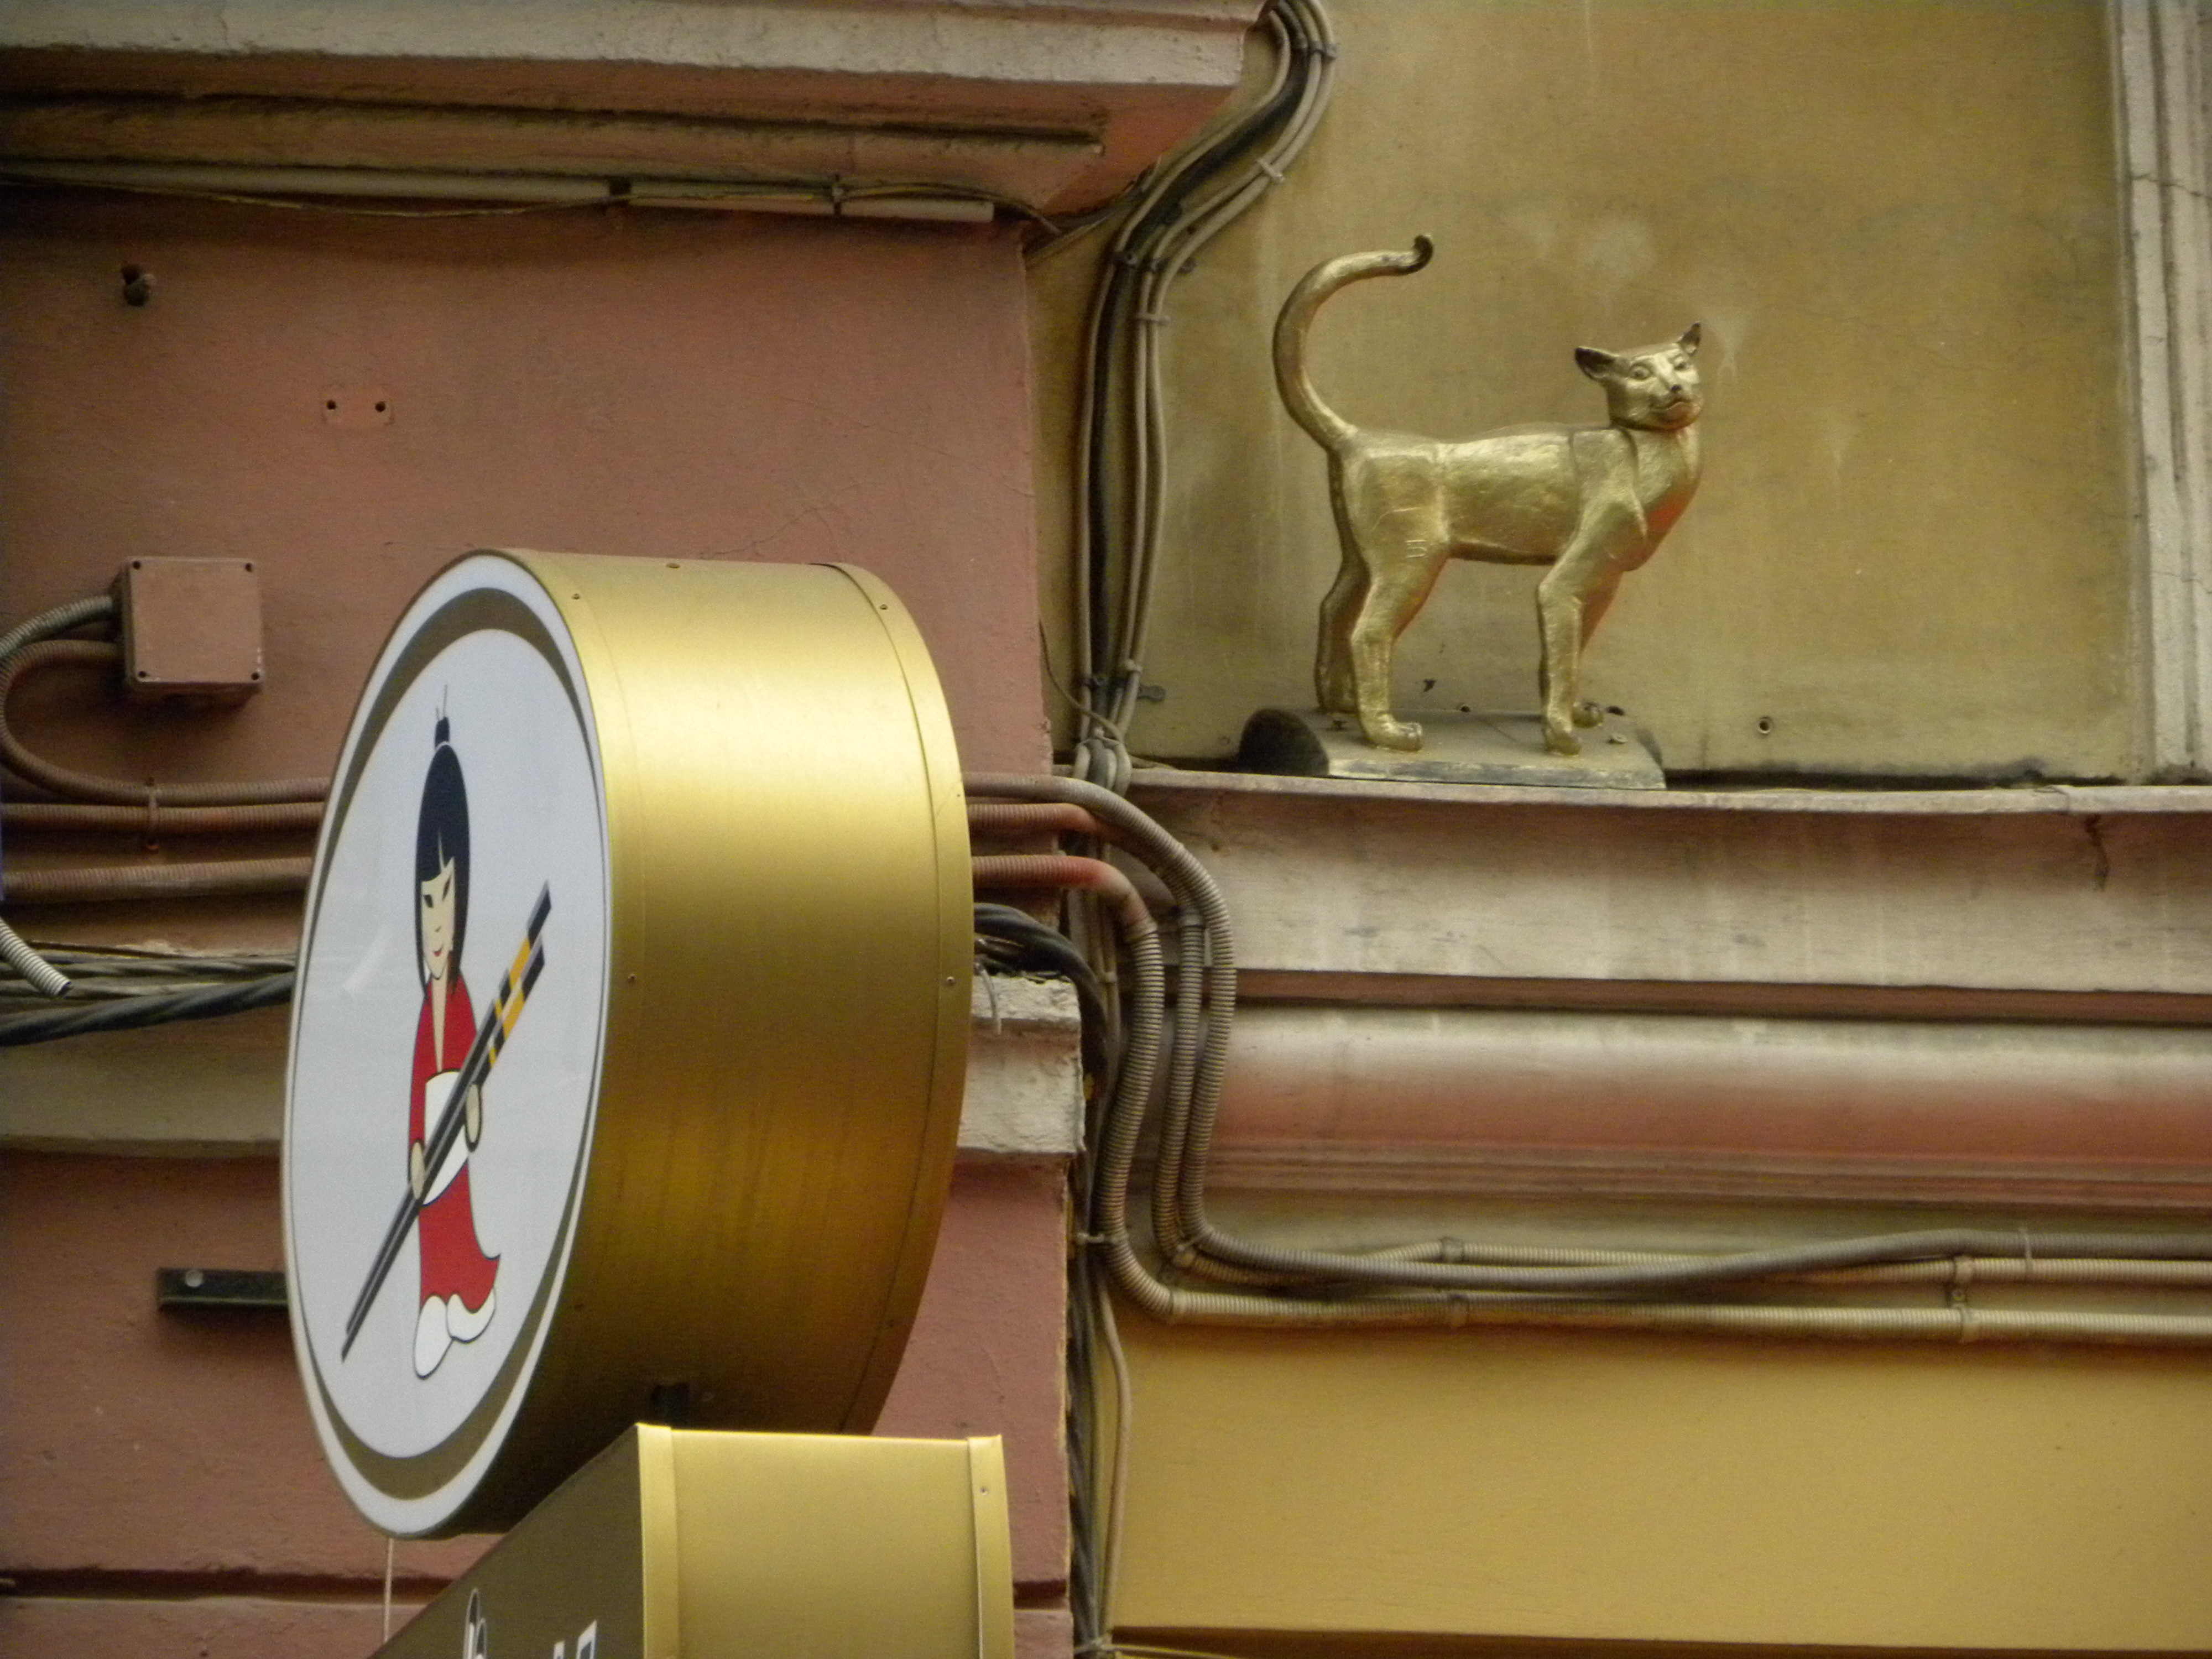
natural, wood, gas, cylinder, metal, aries, machine, font, art, sculpture, classic, argali, circle, pipe, steel, bighorn, antique, terrestrial animal, motor vehicle, sheep, brass, cow goat family